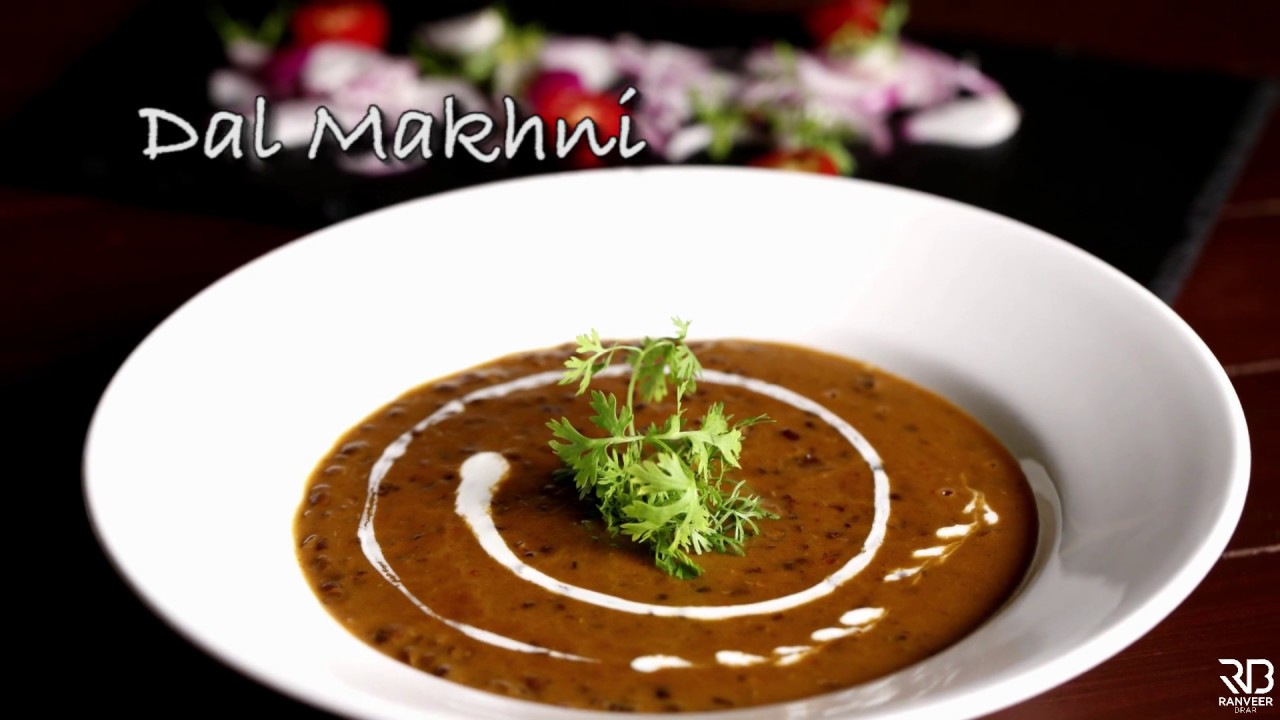
Dish: dal_makhani